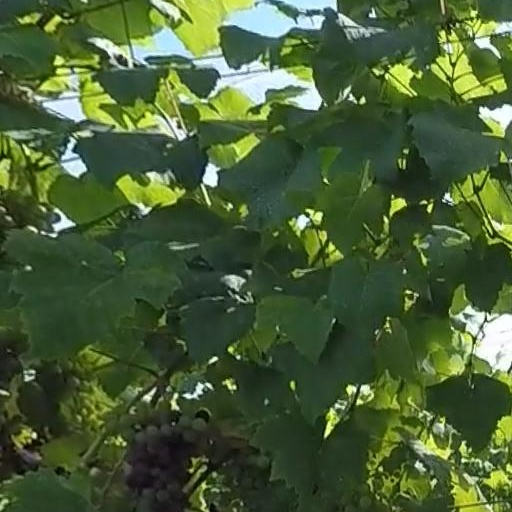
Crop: grape